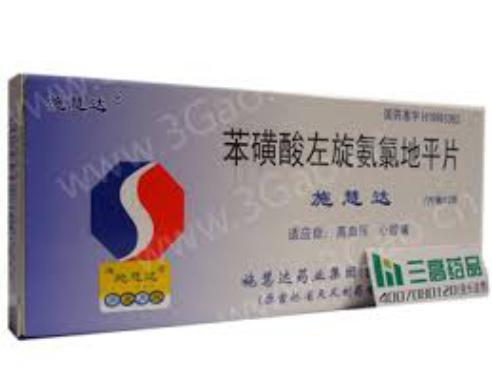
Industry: Medical